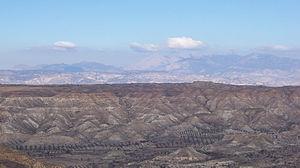
Le désert de Tabernas est un désert situé en Espagne dans la province d'Almería, environ 30 kilomètres au nord de la capitale Almería, dans la municipalité de Tabernas. Il est protégé comme une région sauvage depuis 1989, et s'étend sur 280 kilomètres carrés.